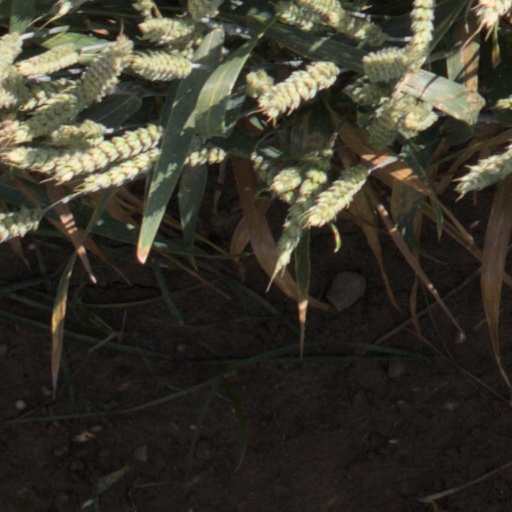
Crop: wheat